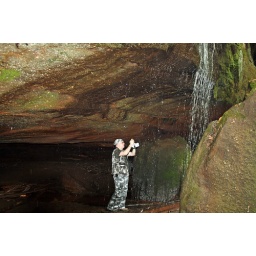
Here's Charlie standing in the mouth of Gold Hunter's Cave at the base of Cascade Falls taking some pictures